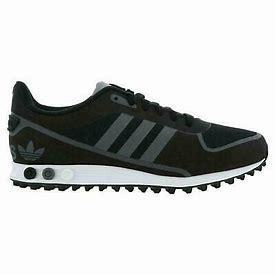
Brand: Adidas
Model: La Ii